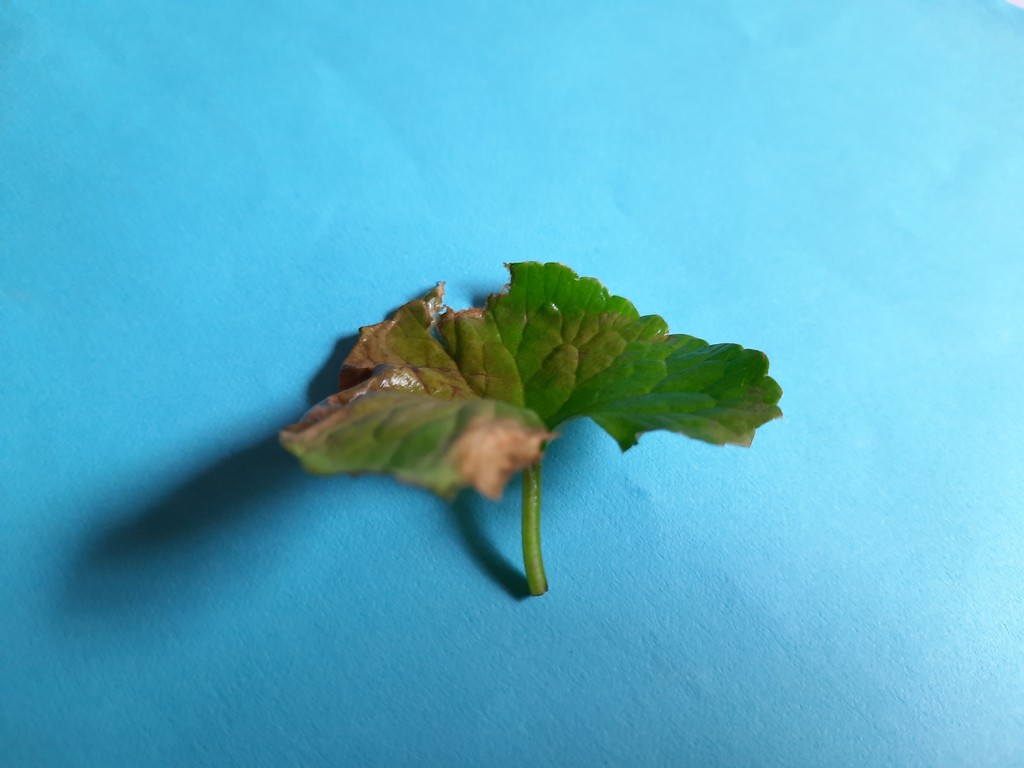
Label: Unhealthy